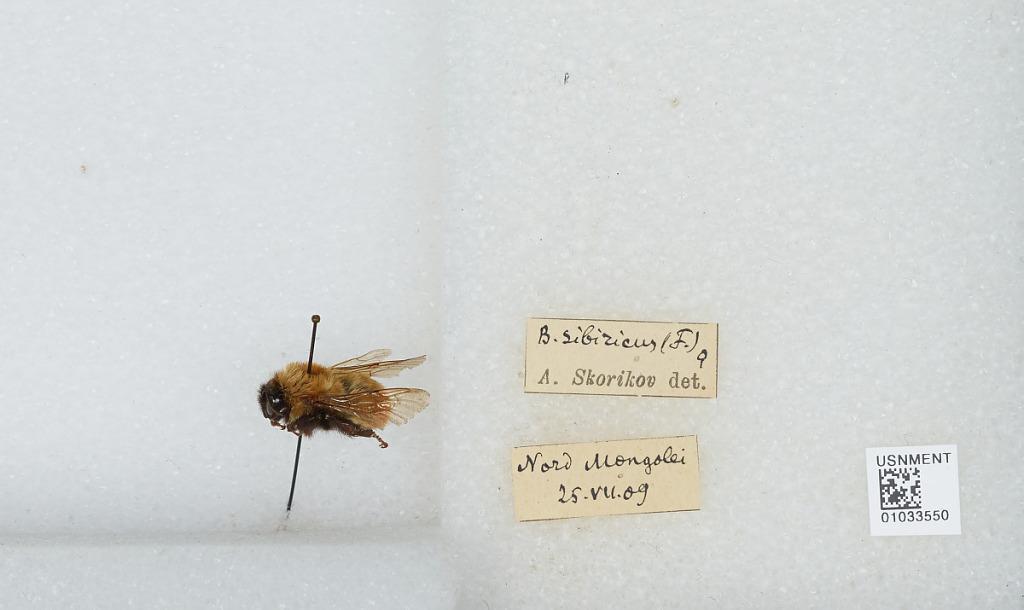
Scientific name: Bombus (Sibiricobombus) sibiricus (Fabricius)
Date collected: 1909-7-25
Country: Mongolia
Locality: North Mongolia
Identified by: Skorikov, A.